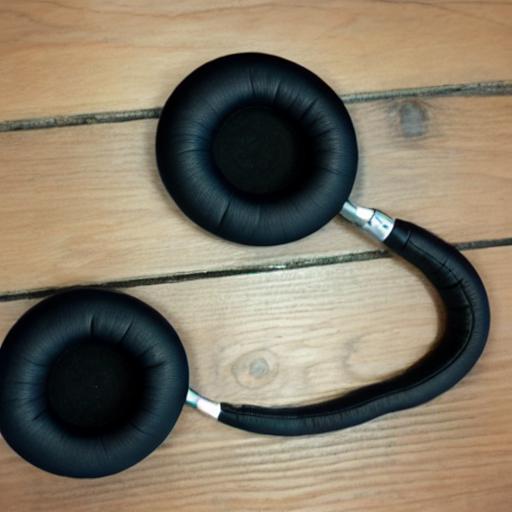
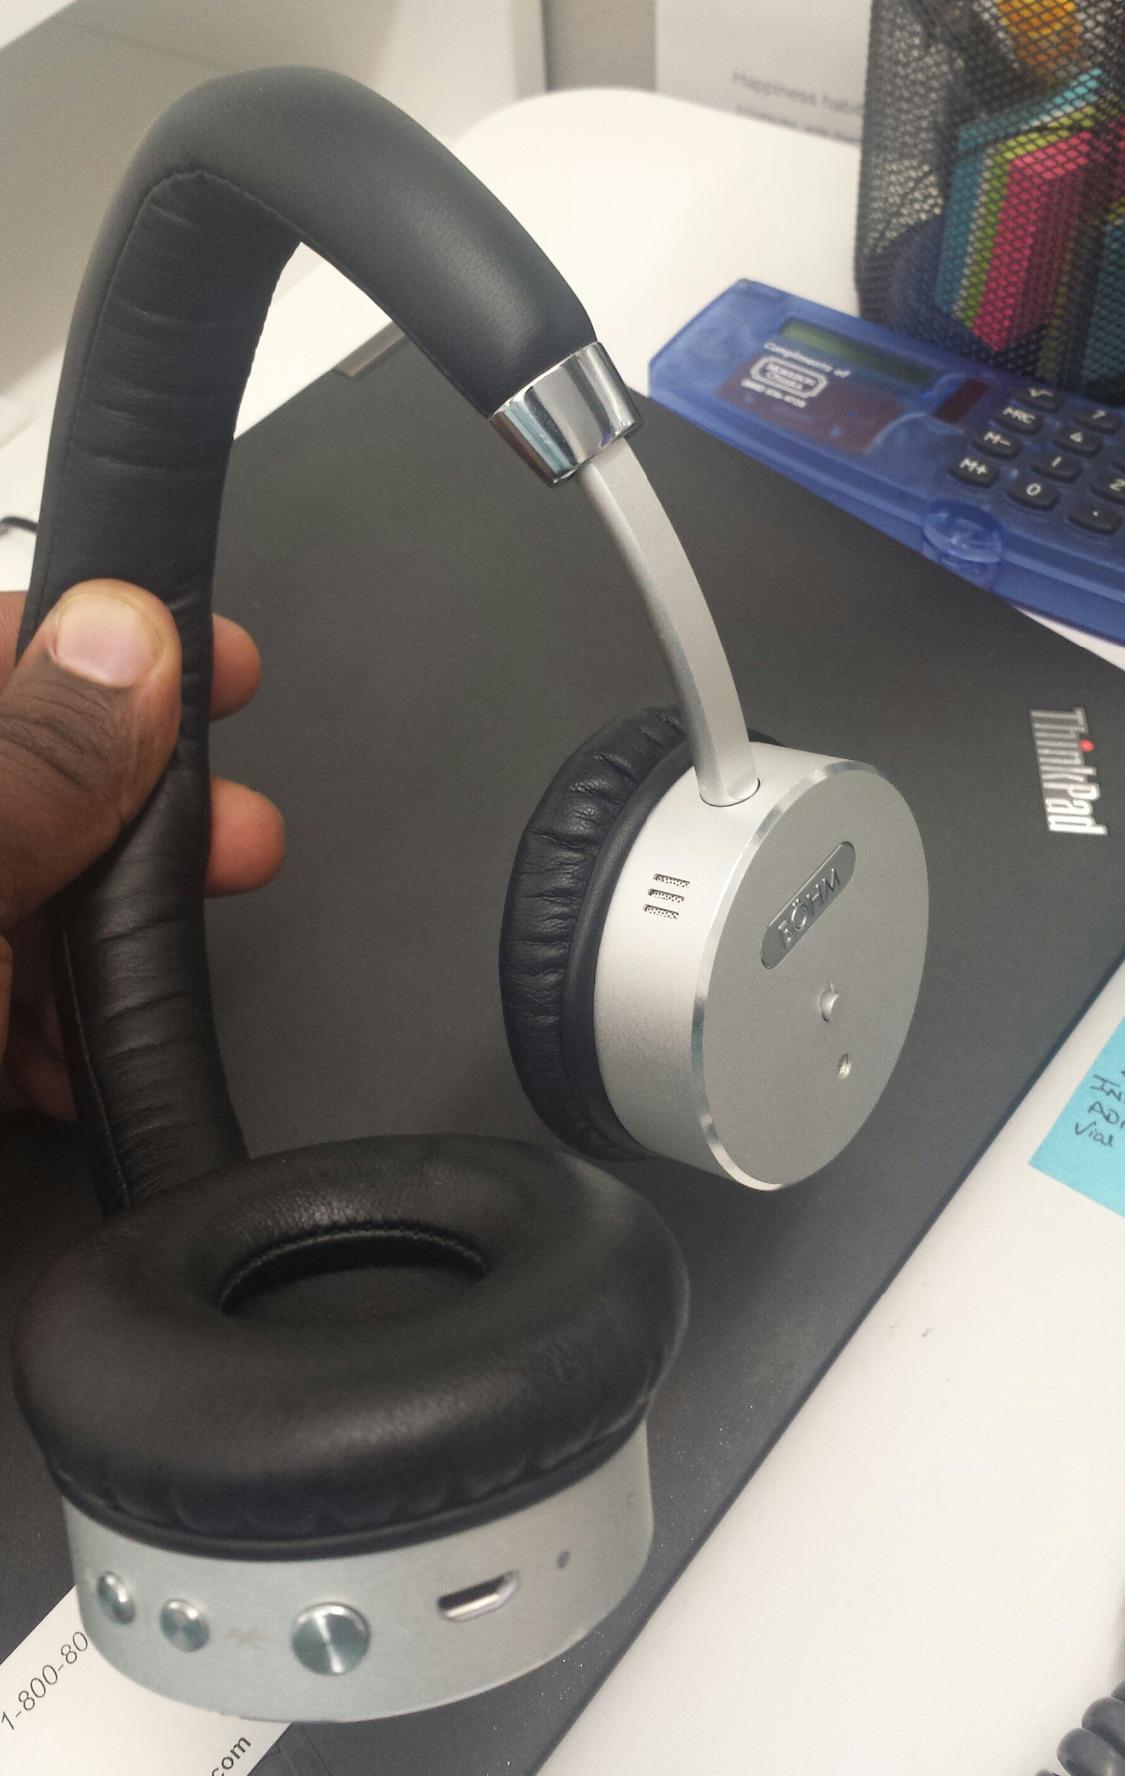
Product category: headphones
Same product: no